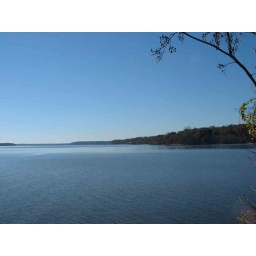
Potomac river near the house